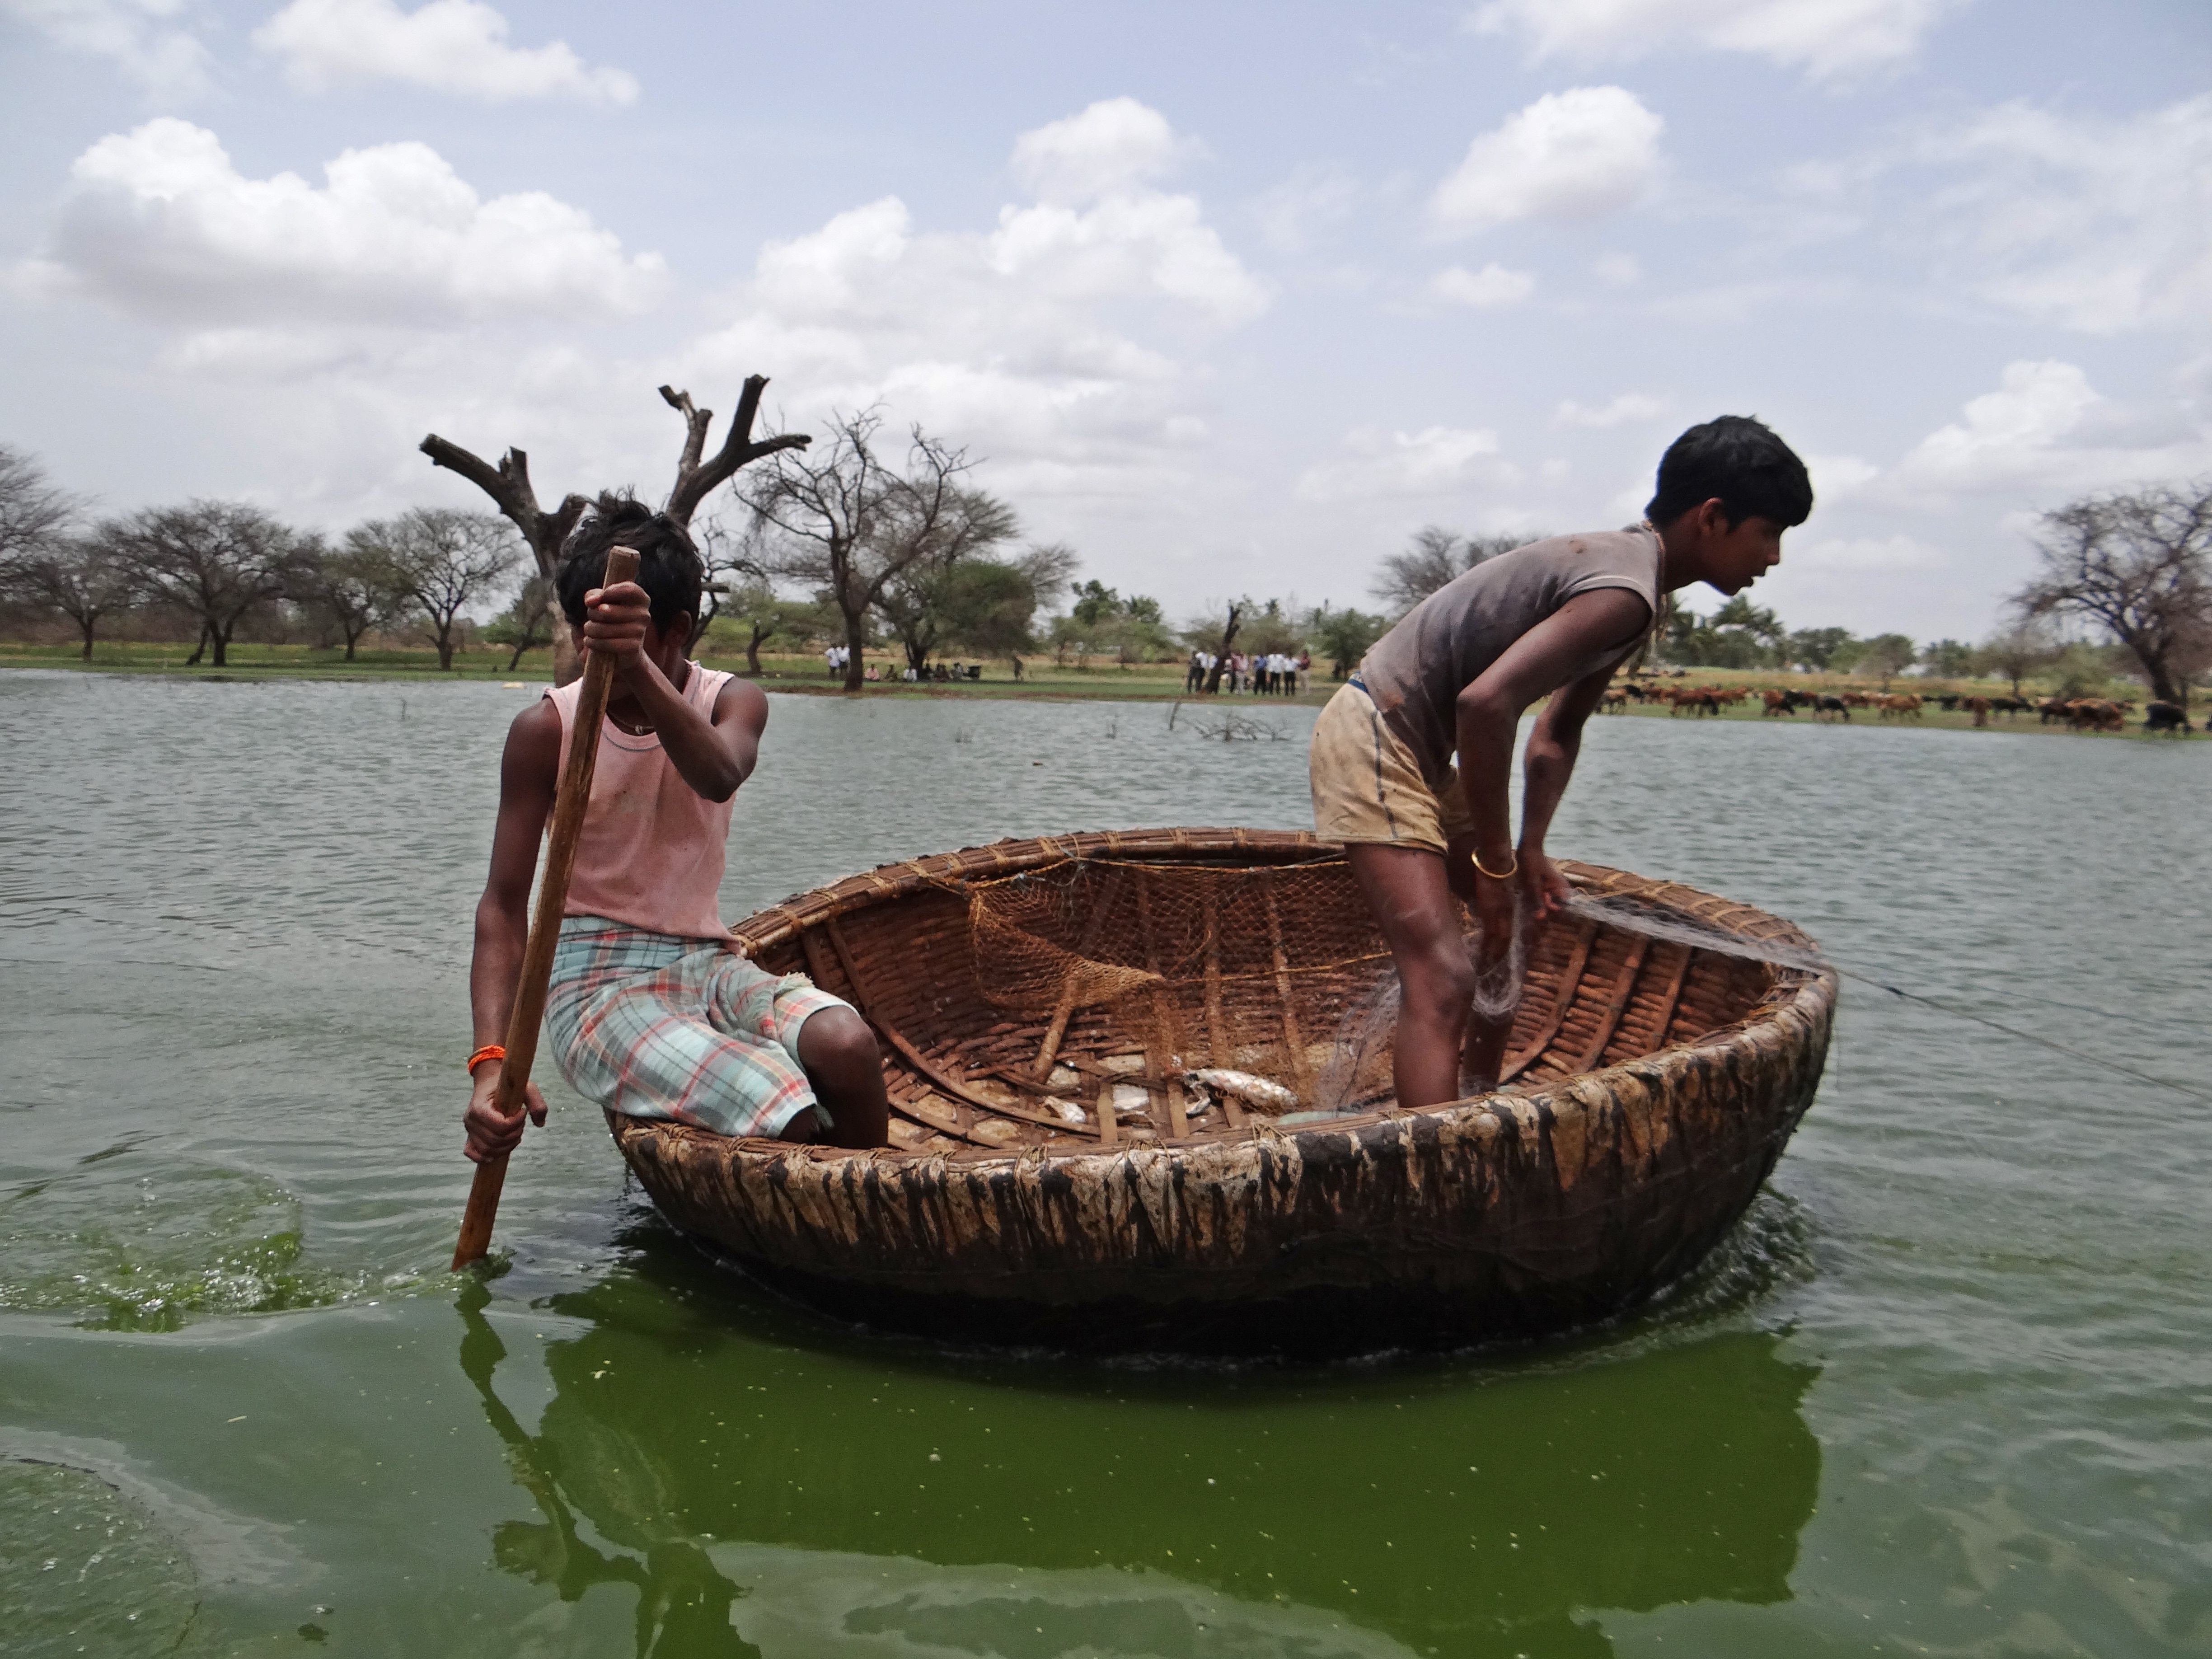
sea, water, nature, boat, canoe, wildlife, paddle, vehicle, fishing, coracle, boating, wetland, refuge, india, watercraft, raft, karnataka, bird sanctuary, longship, watercraft rowing, ankasamudra